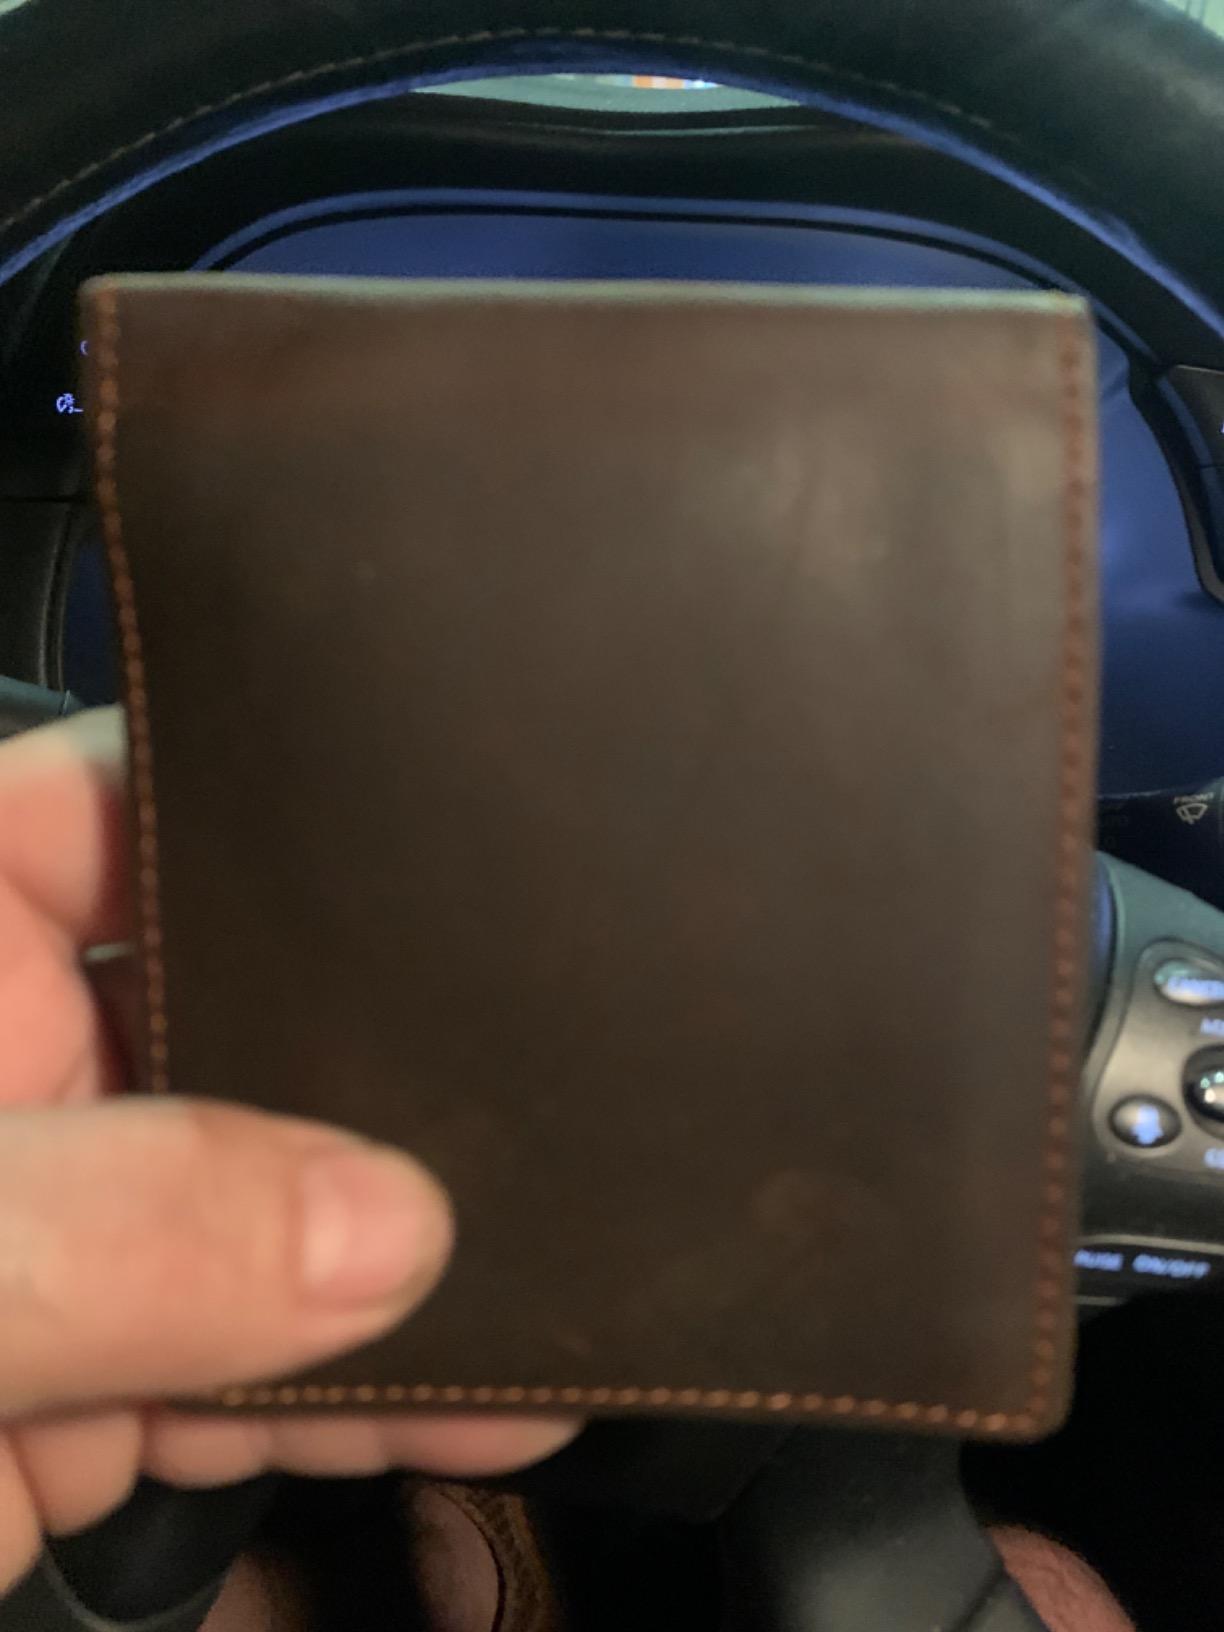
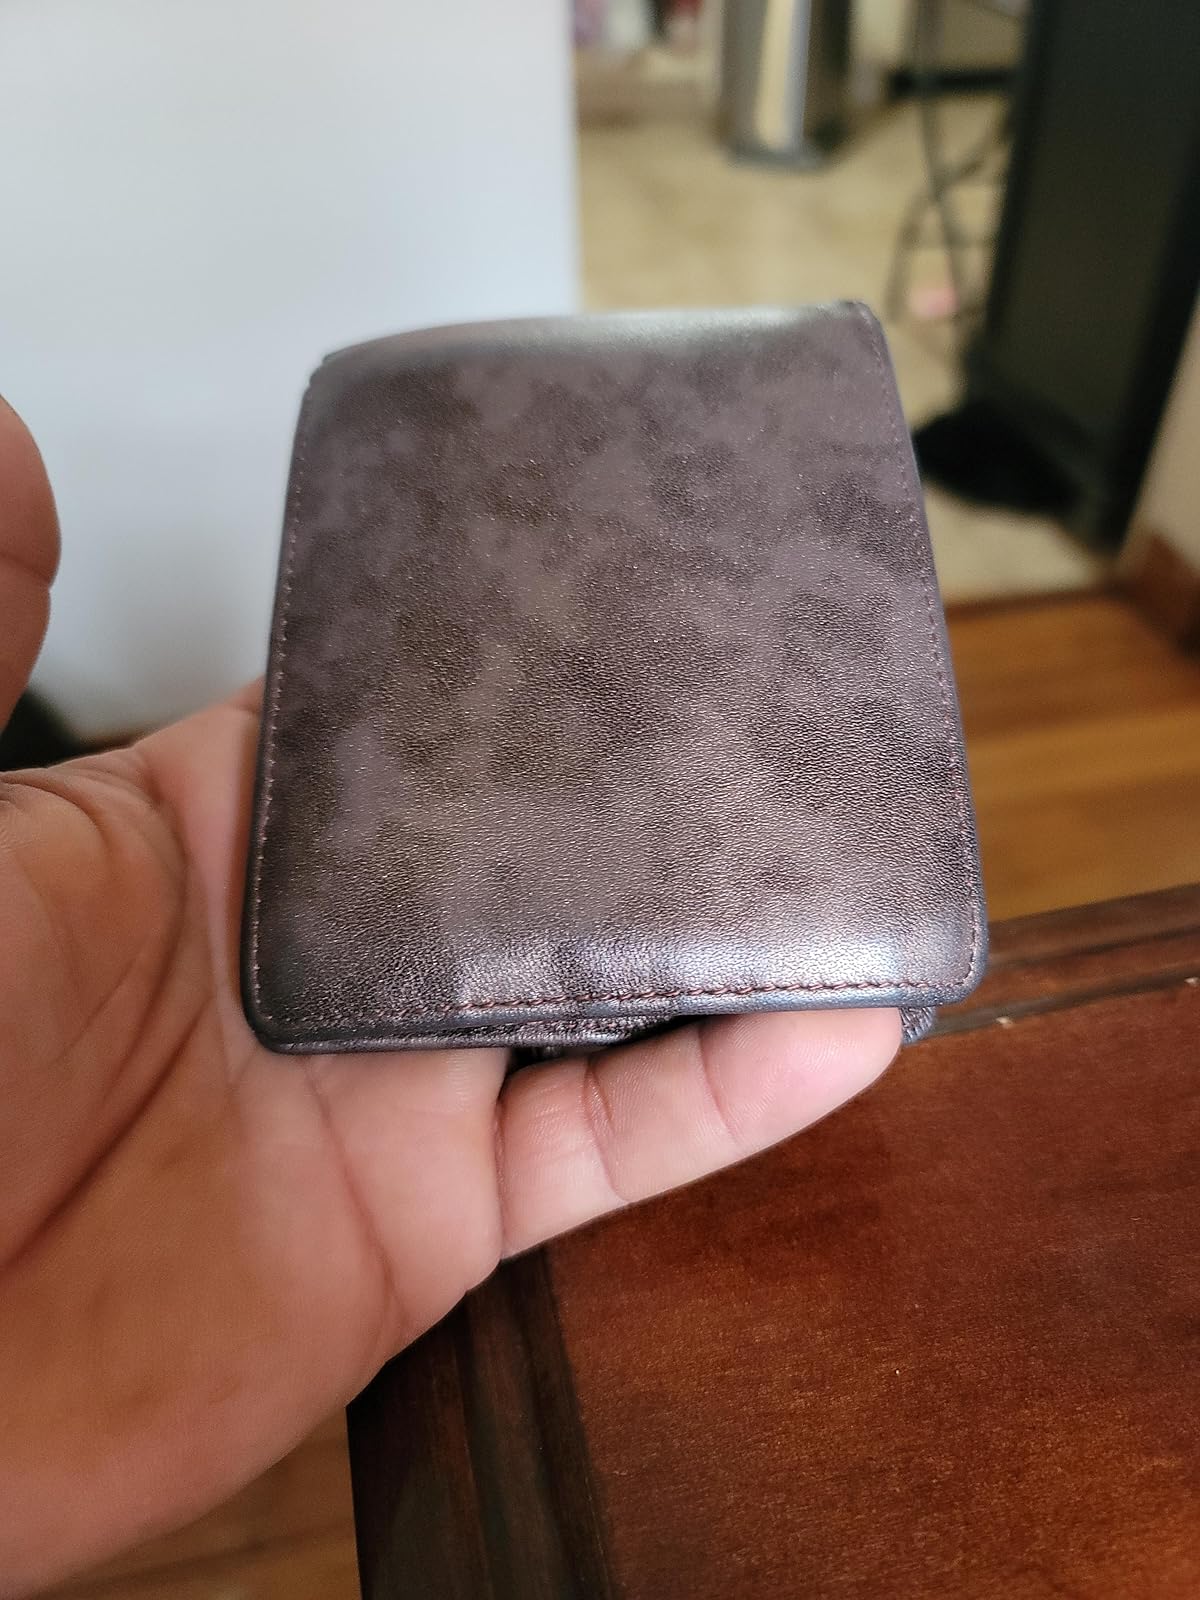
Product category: accessories_wallet
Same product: no